Emily McWilliam

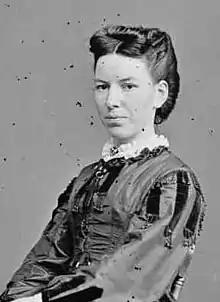
McWilliam between 1870 and 1889

Emily Anna McWilliam ( or Cauty; 1840–1899) was the first woman to be granted a divorce under New Zealand domestic law. She was noted for her community work as a nurse, practitioner of homeopathy and fundraiser for the Otaki cottage hospital. A public clock was erected in her memory.